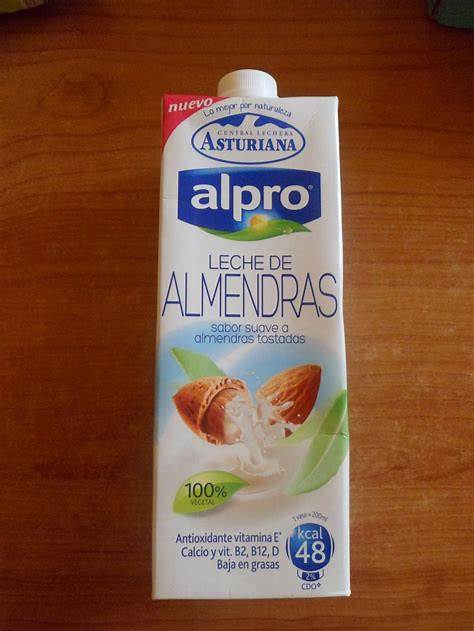
Waste category: cardboard